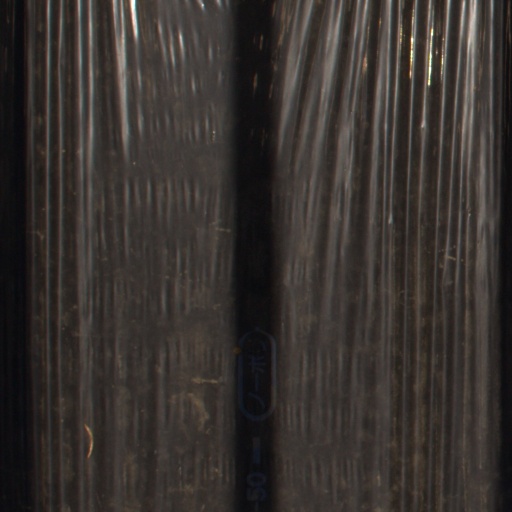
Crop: Jerusalem artichoke